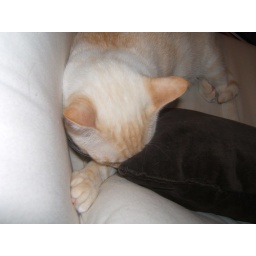
He was actually sleeping in the chair like this! The cat is a hoot!